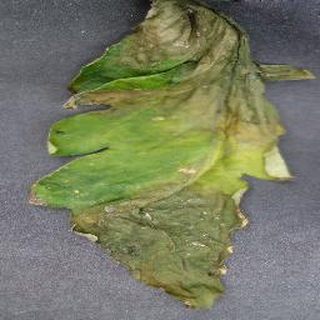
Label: tomato_late_blight